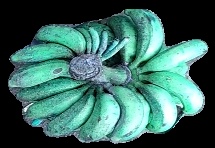
Variety: rasbale
Grade: grade3